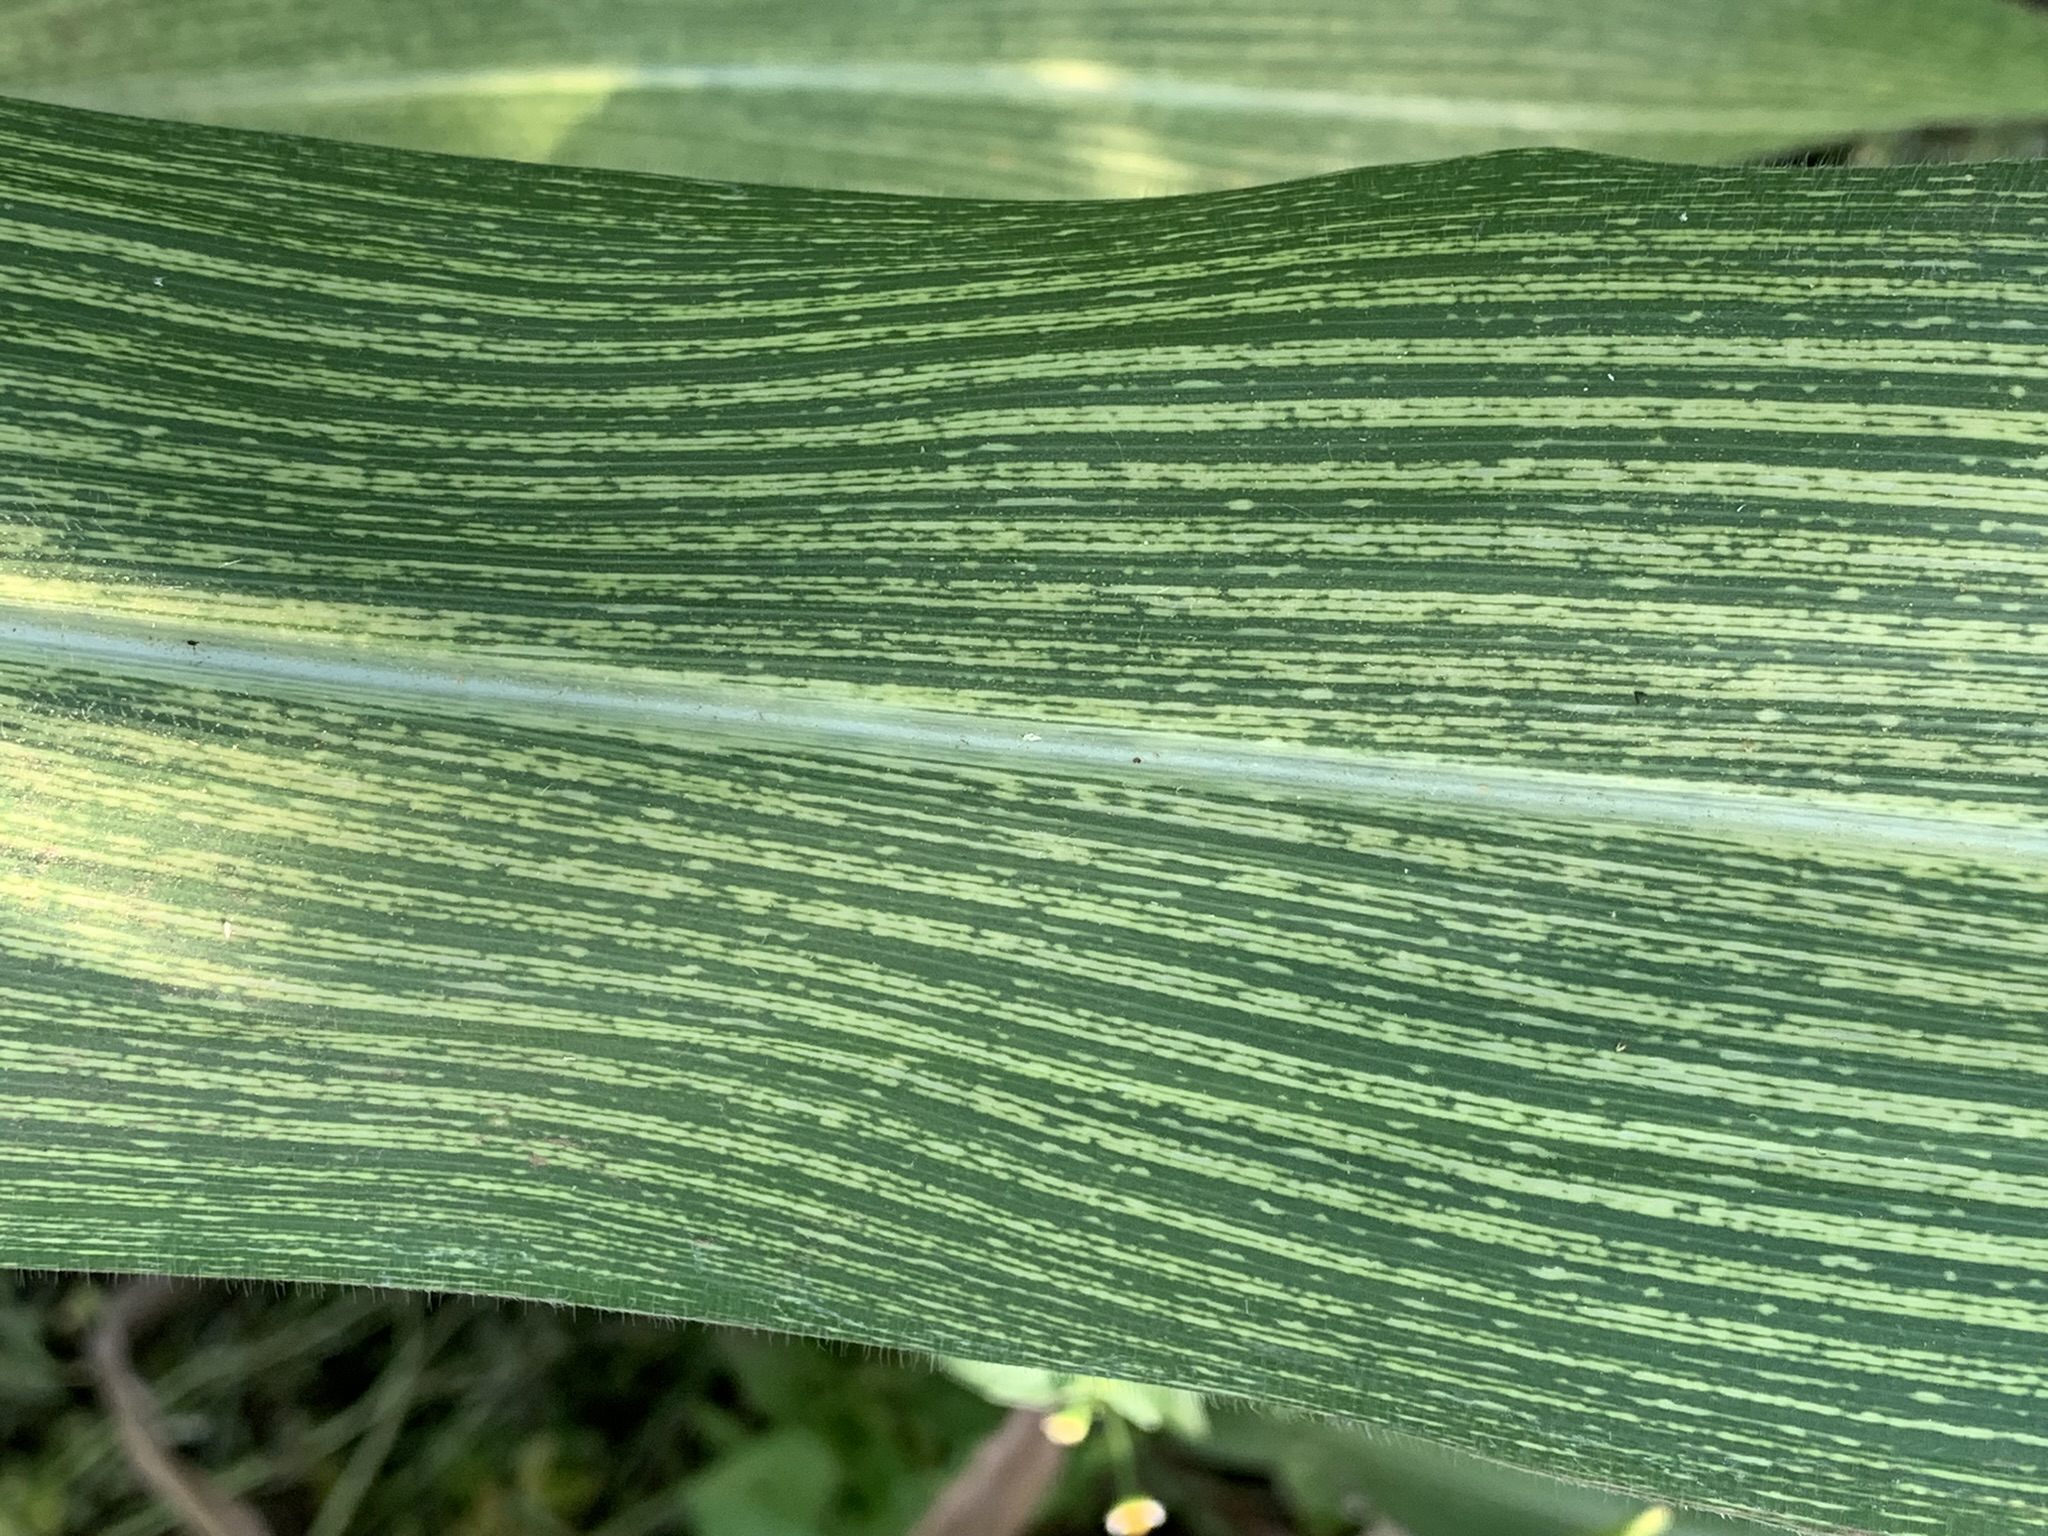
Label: MSV